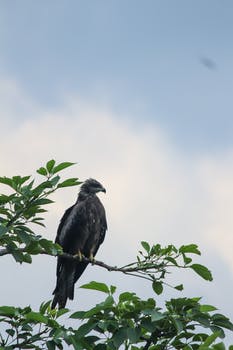
Label: No Watermark